Adam Philippe, Comte de Custine

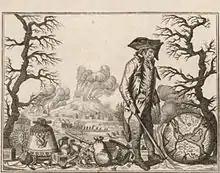
Custine continued the revolution in the German Rhineland through proclamation and the levy of heavy taxes on the conquered territories.

In early May 1793, Custine designed a plan to cut off a body of the Coalition force that had ventured too far from the main force at Mainz. However, since he was about to take command of the Army of the North, he delegated some of the responsibility for this plan to Jean Nicolas Houchard (another ill-fated general destined for the guillotine), instructing him to attack Limbourg with the Army of the Moselle. The garrison at Landau was to make several feints to distract the Prussian troops. Custine also created and distributed a false report that the cavalry of the Army of the Moselle had arrived, and that they had also been reinforced by part of the artillery from Strasbourg. General Jean-Baptiste Michel Féry, who commanded an 40 battalions, was to throw himself on the Prussians until he heard that the principal engagement by Rheinzabern had begun. Custine left with his troops in the evening; several delays prevented him from arriving until five in the morning, but Charles Hyacinthe Leclerc de Landremont engaged the Austrian army in the meanwhile and prevented them from advancing until Custine arrived and charged the Austrian post with two divisions of dragoons. Unfortunately, a battalion of French mistook Custine's dragoons for the enemy, and fired upon them with great accuracy. Any attempt to rally the battalion met with additional discharges. The commander, who apparently had no control over his troops, was denounced by both the representatives and his troops, and was arrested, but shot himself. Custine was disgusted with the affair: "This day, which ought to have so memorable, terminated by the taking of one piece of cannon and a very great number of prisoners." Custine was recalled to Paris on 15 July.